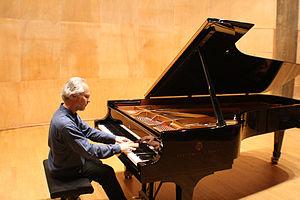
Photo prise par Didier Reboul
Olivier Reboul, est un pianiste et chef d'orchestre français.